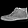
Label: Ankle boot